List of birds of Florida

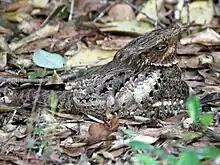
Chuck-will's-widow

Order: CaprimulgiformesFamily: Caprimulgidae